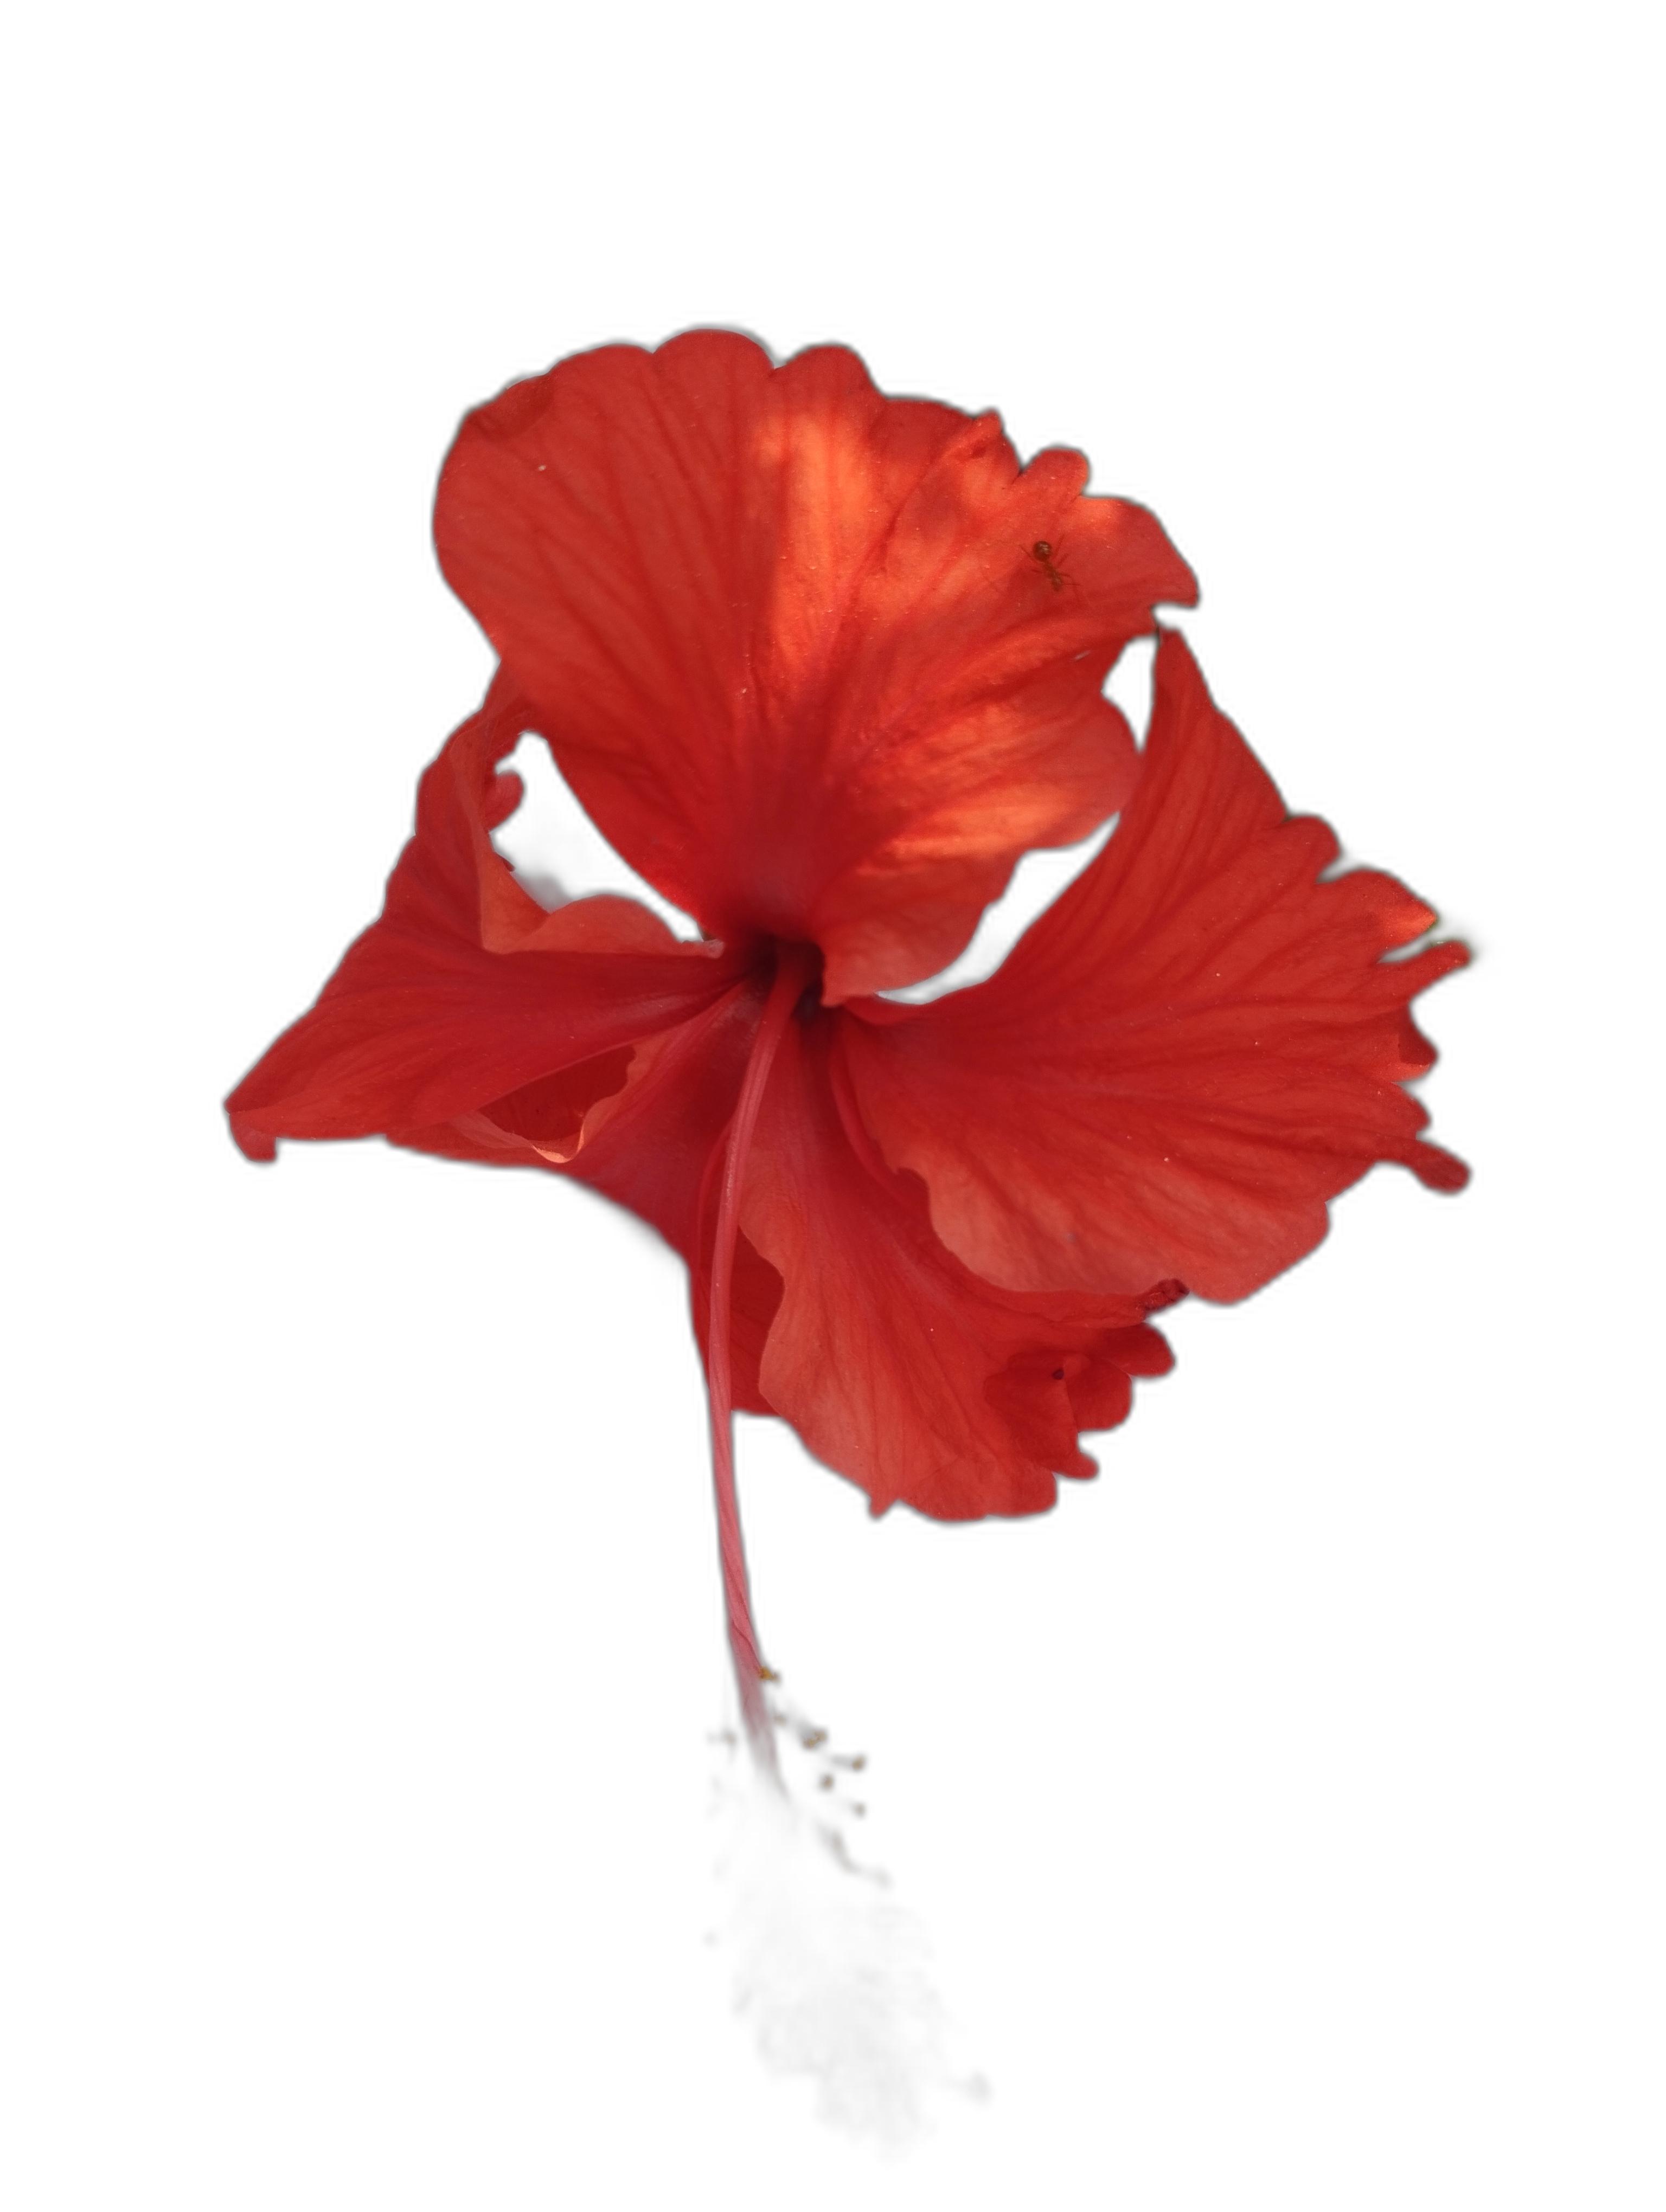
Label: Hibiscus